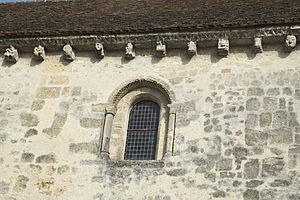
L'ancienne église Saint-Martin-au-Parvis de Laon, dans le département français de l'Aisne, date des XIIᵉ – XIIIᵉ siècles.